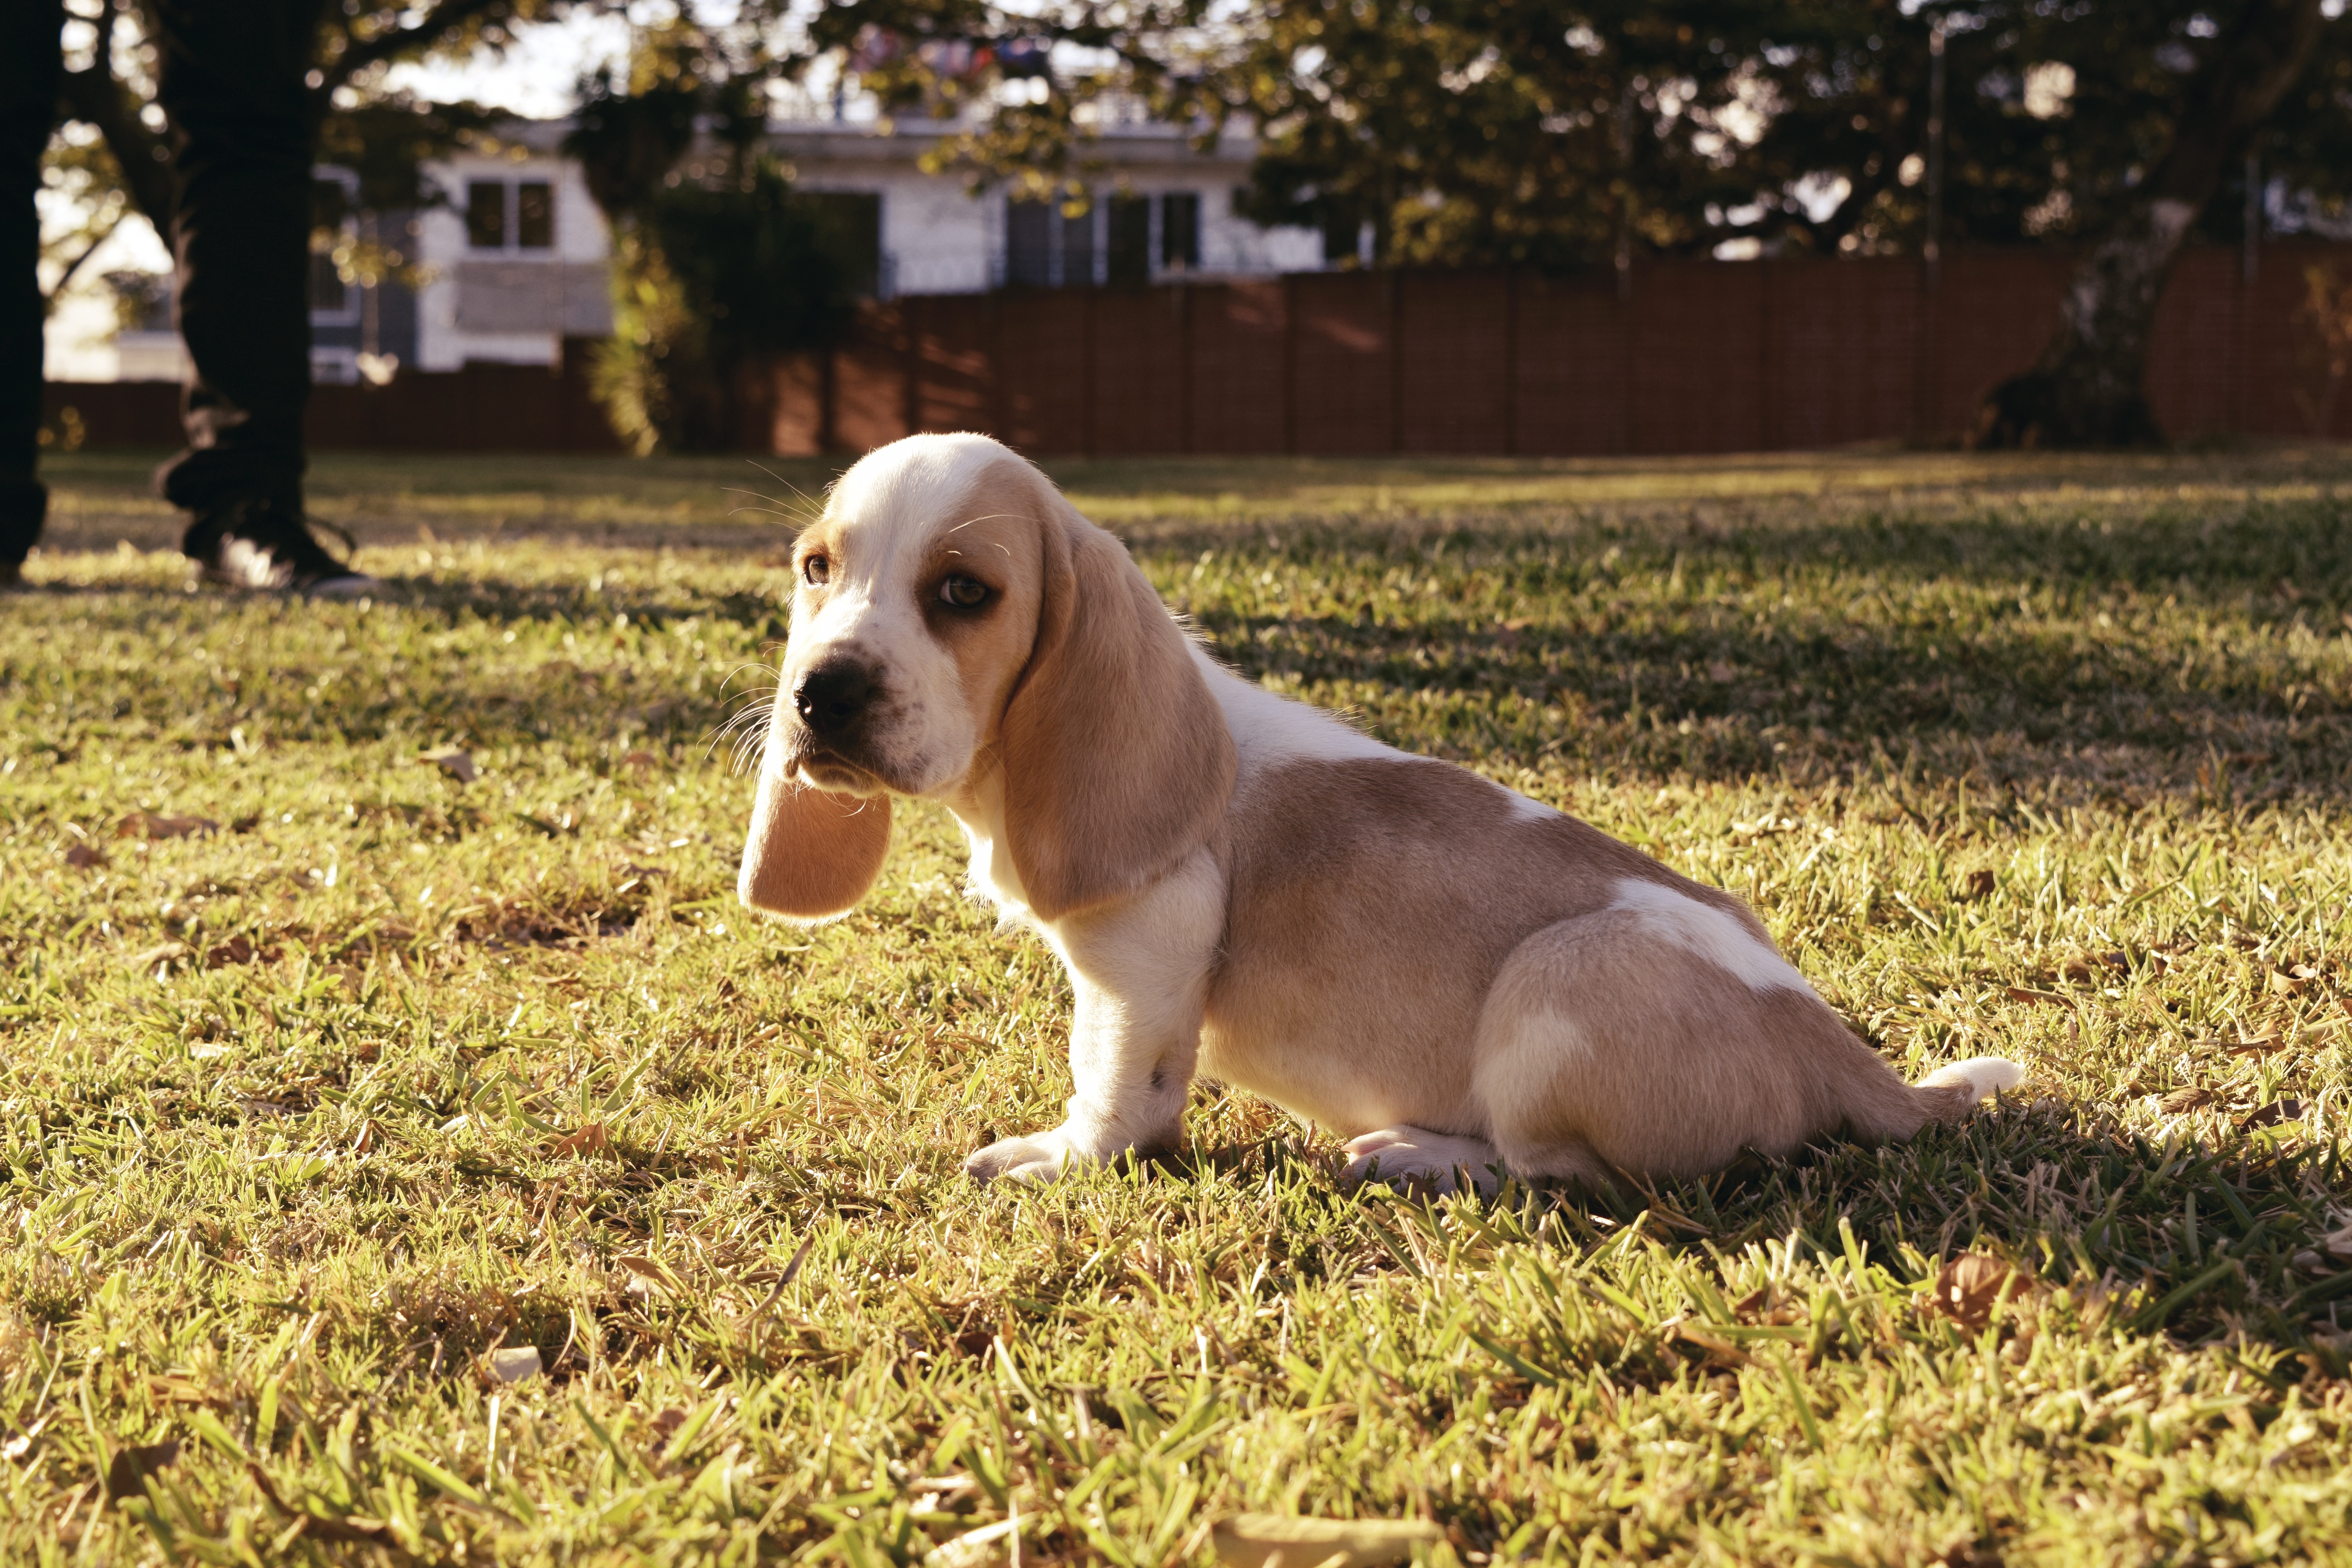
dog, mammal, hound, vertebrate, beagle, harrier, dog breed, scent hound, dog like mammal, basset art sien normand, basset hound, estonian hound